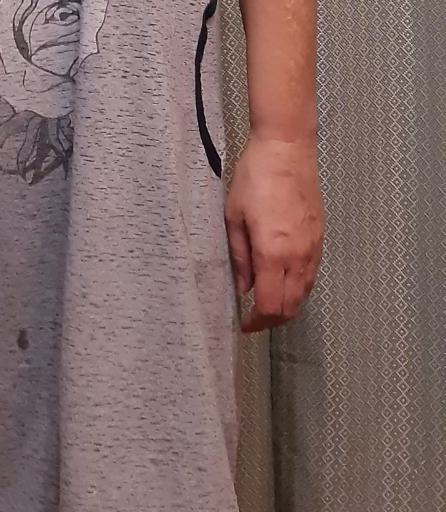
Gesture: no_gesture